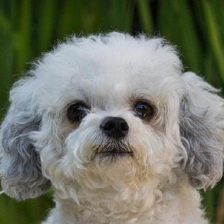
Label: animals